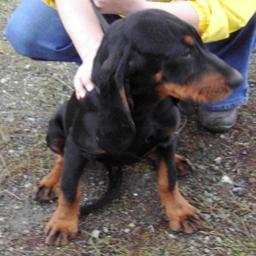
Animal: dogs